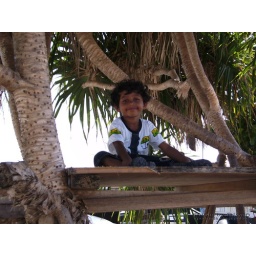
A boy in the tree